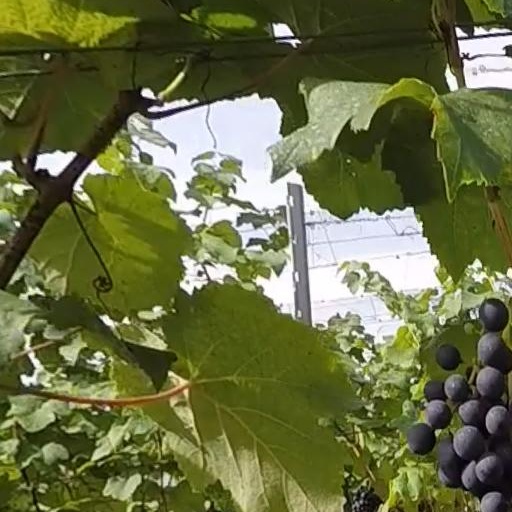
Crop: grape